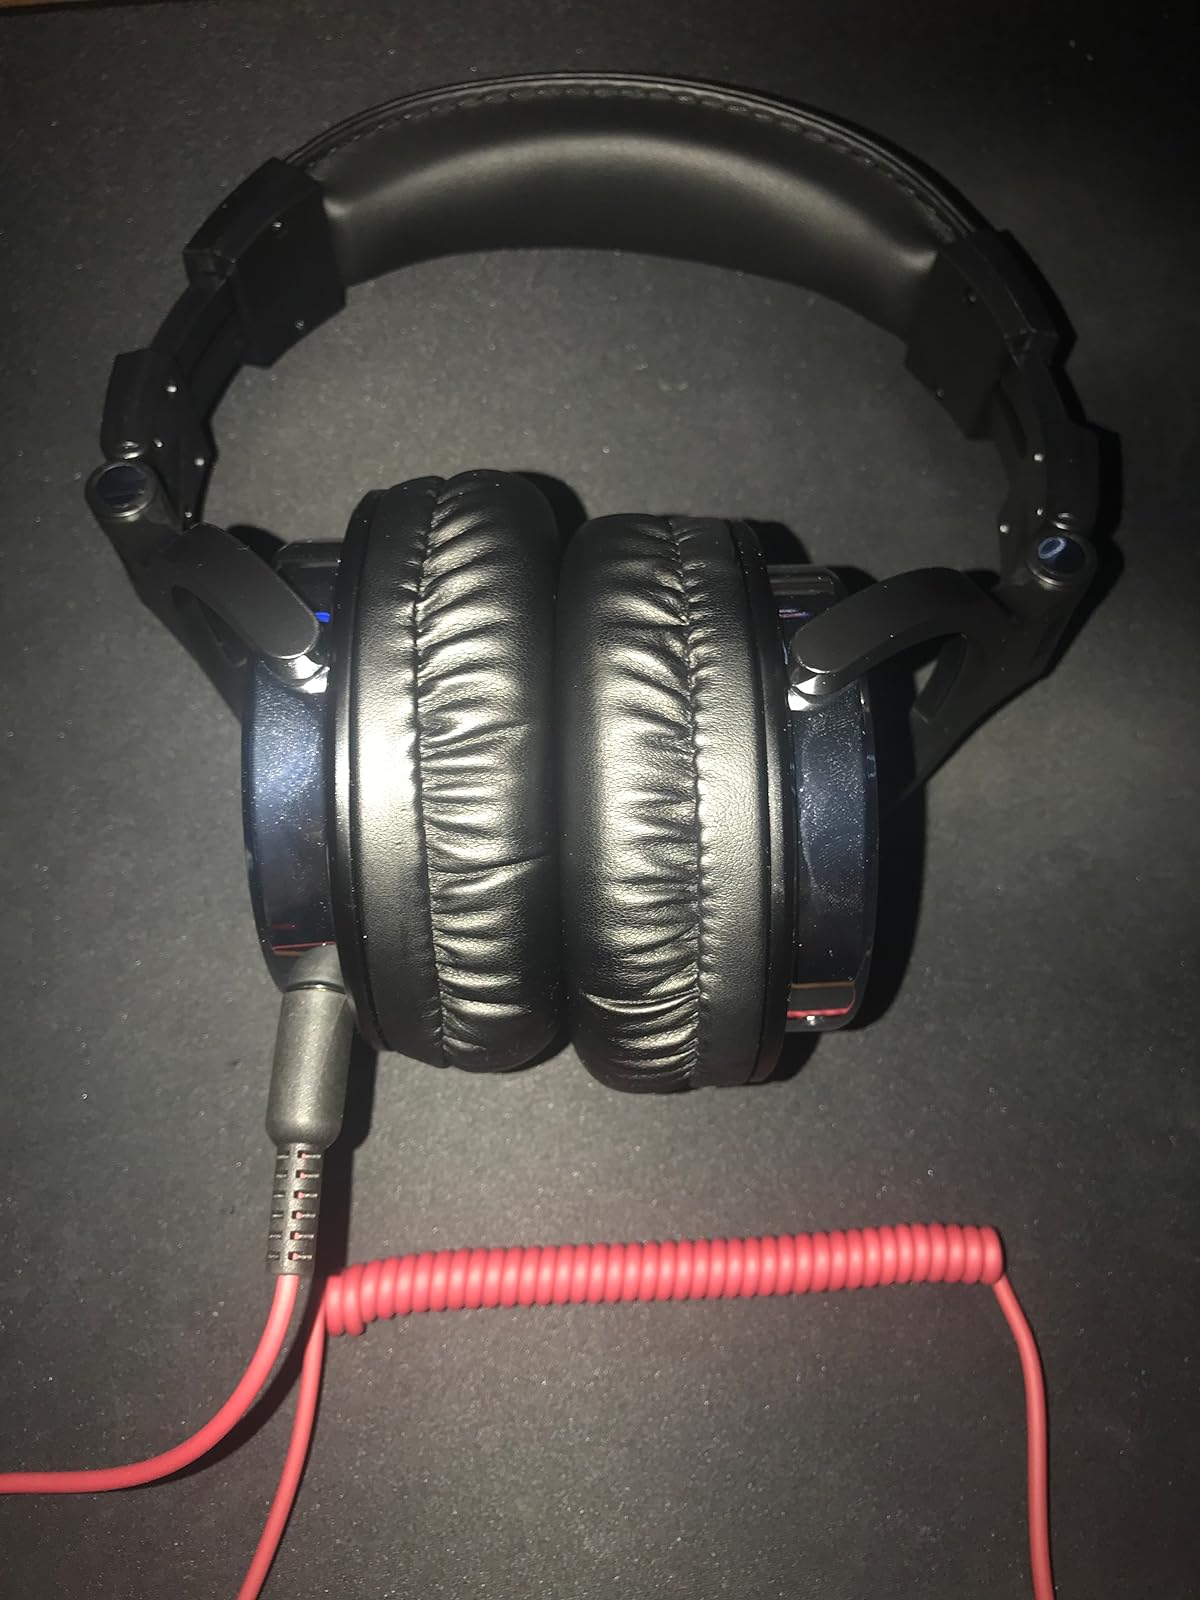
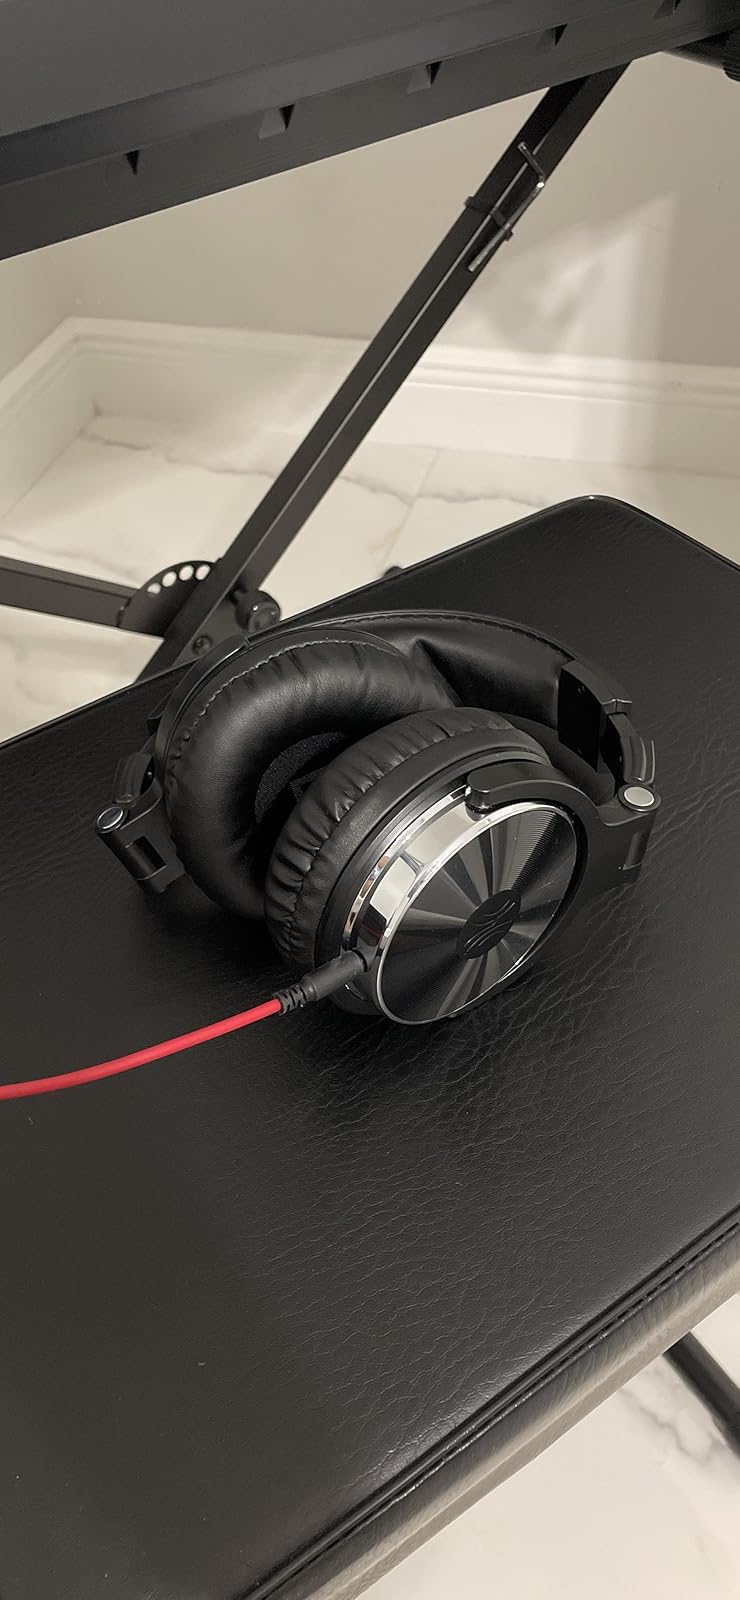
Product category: headphones
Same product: yes